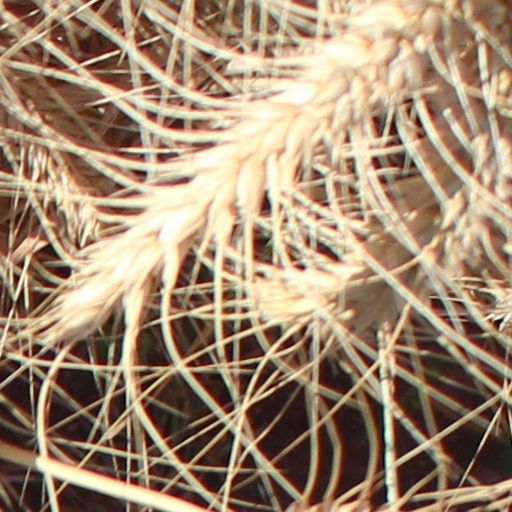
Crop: wheat